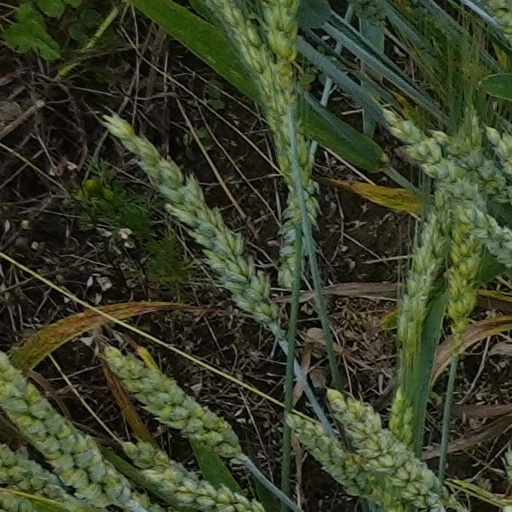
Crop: wheat